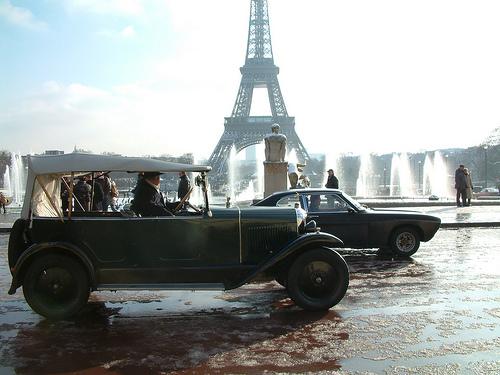
Weather: rain or strom